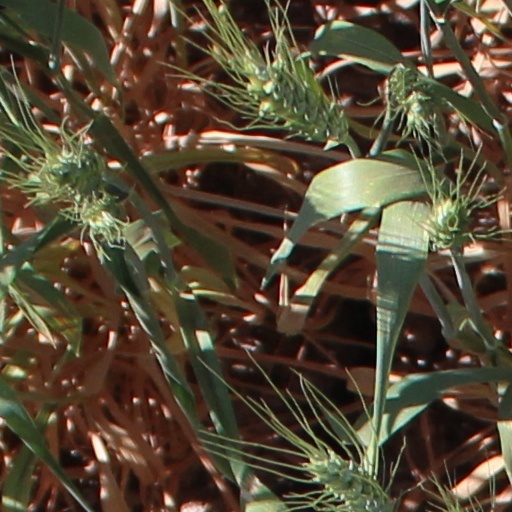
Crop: wheat